Fran Smith Jr.

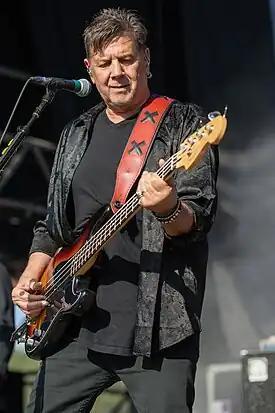
Smith performing with The Hooters in 2022.

Fran Smith Jr. (born July 17, 1952) is an American bass guitarist and vocalist, best known for his 30-year gig with the Philadelphia-based rock group The Hooters. Smith has also maintained a career as a recording artist in his own right, as well as a producer for other artists.